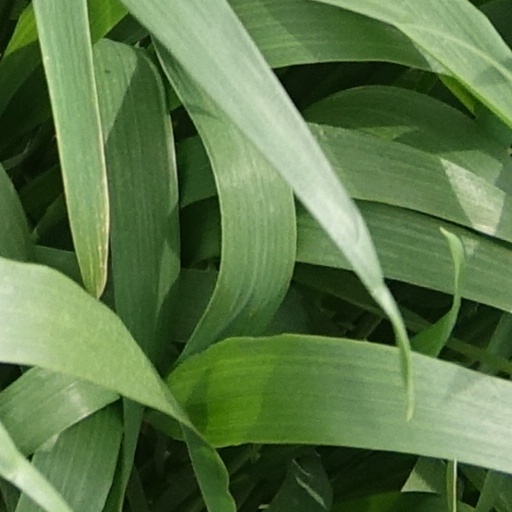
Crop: wheat